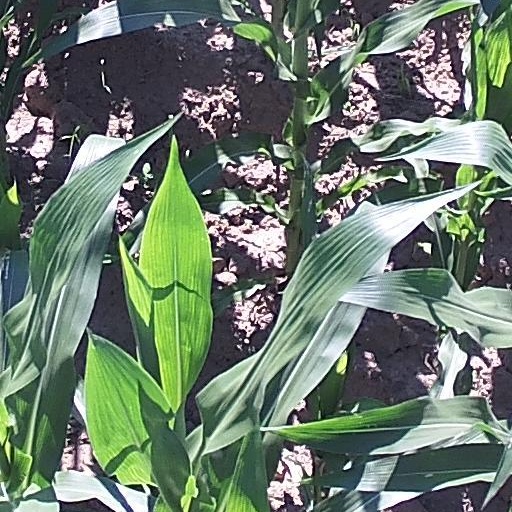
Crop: maize; corn